Moulsecoomb railway station

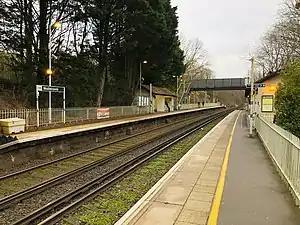
The platforms at Moulsecoomb, looking northeast

Moulsecoomb railway station serves Moulsecoomb and Hollingdean, both suburbs of Brighton in East Sussex, England. Train services from the station are provided by Southern, and the station is on the East Coastway Line down the line from .